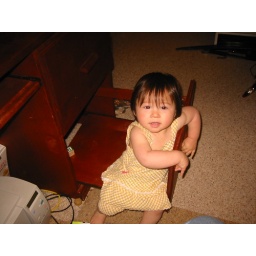
Carmen likes to chill out in my drawer while I work at my desk